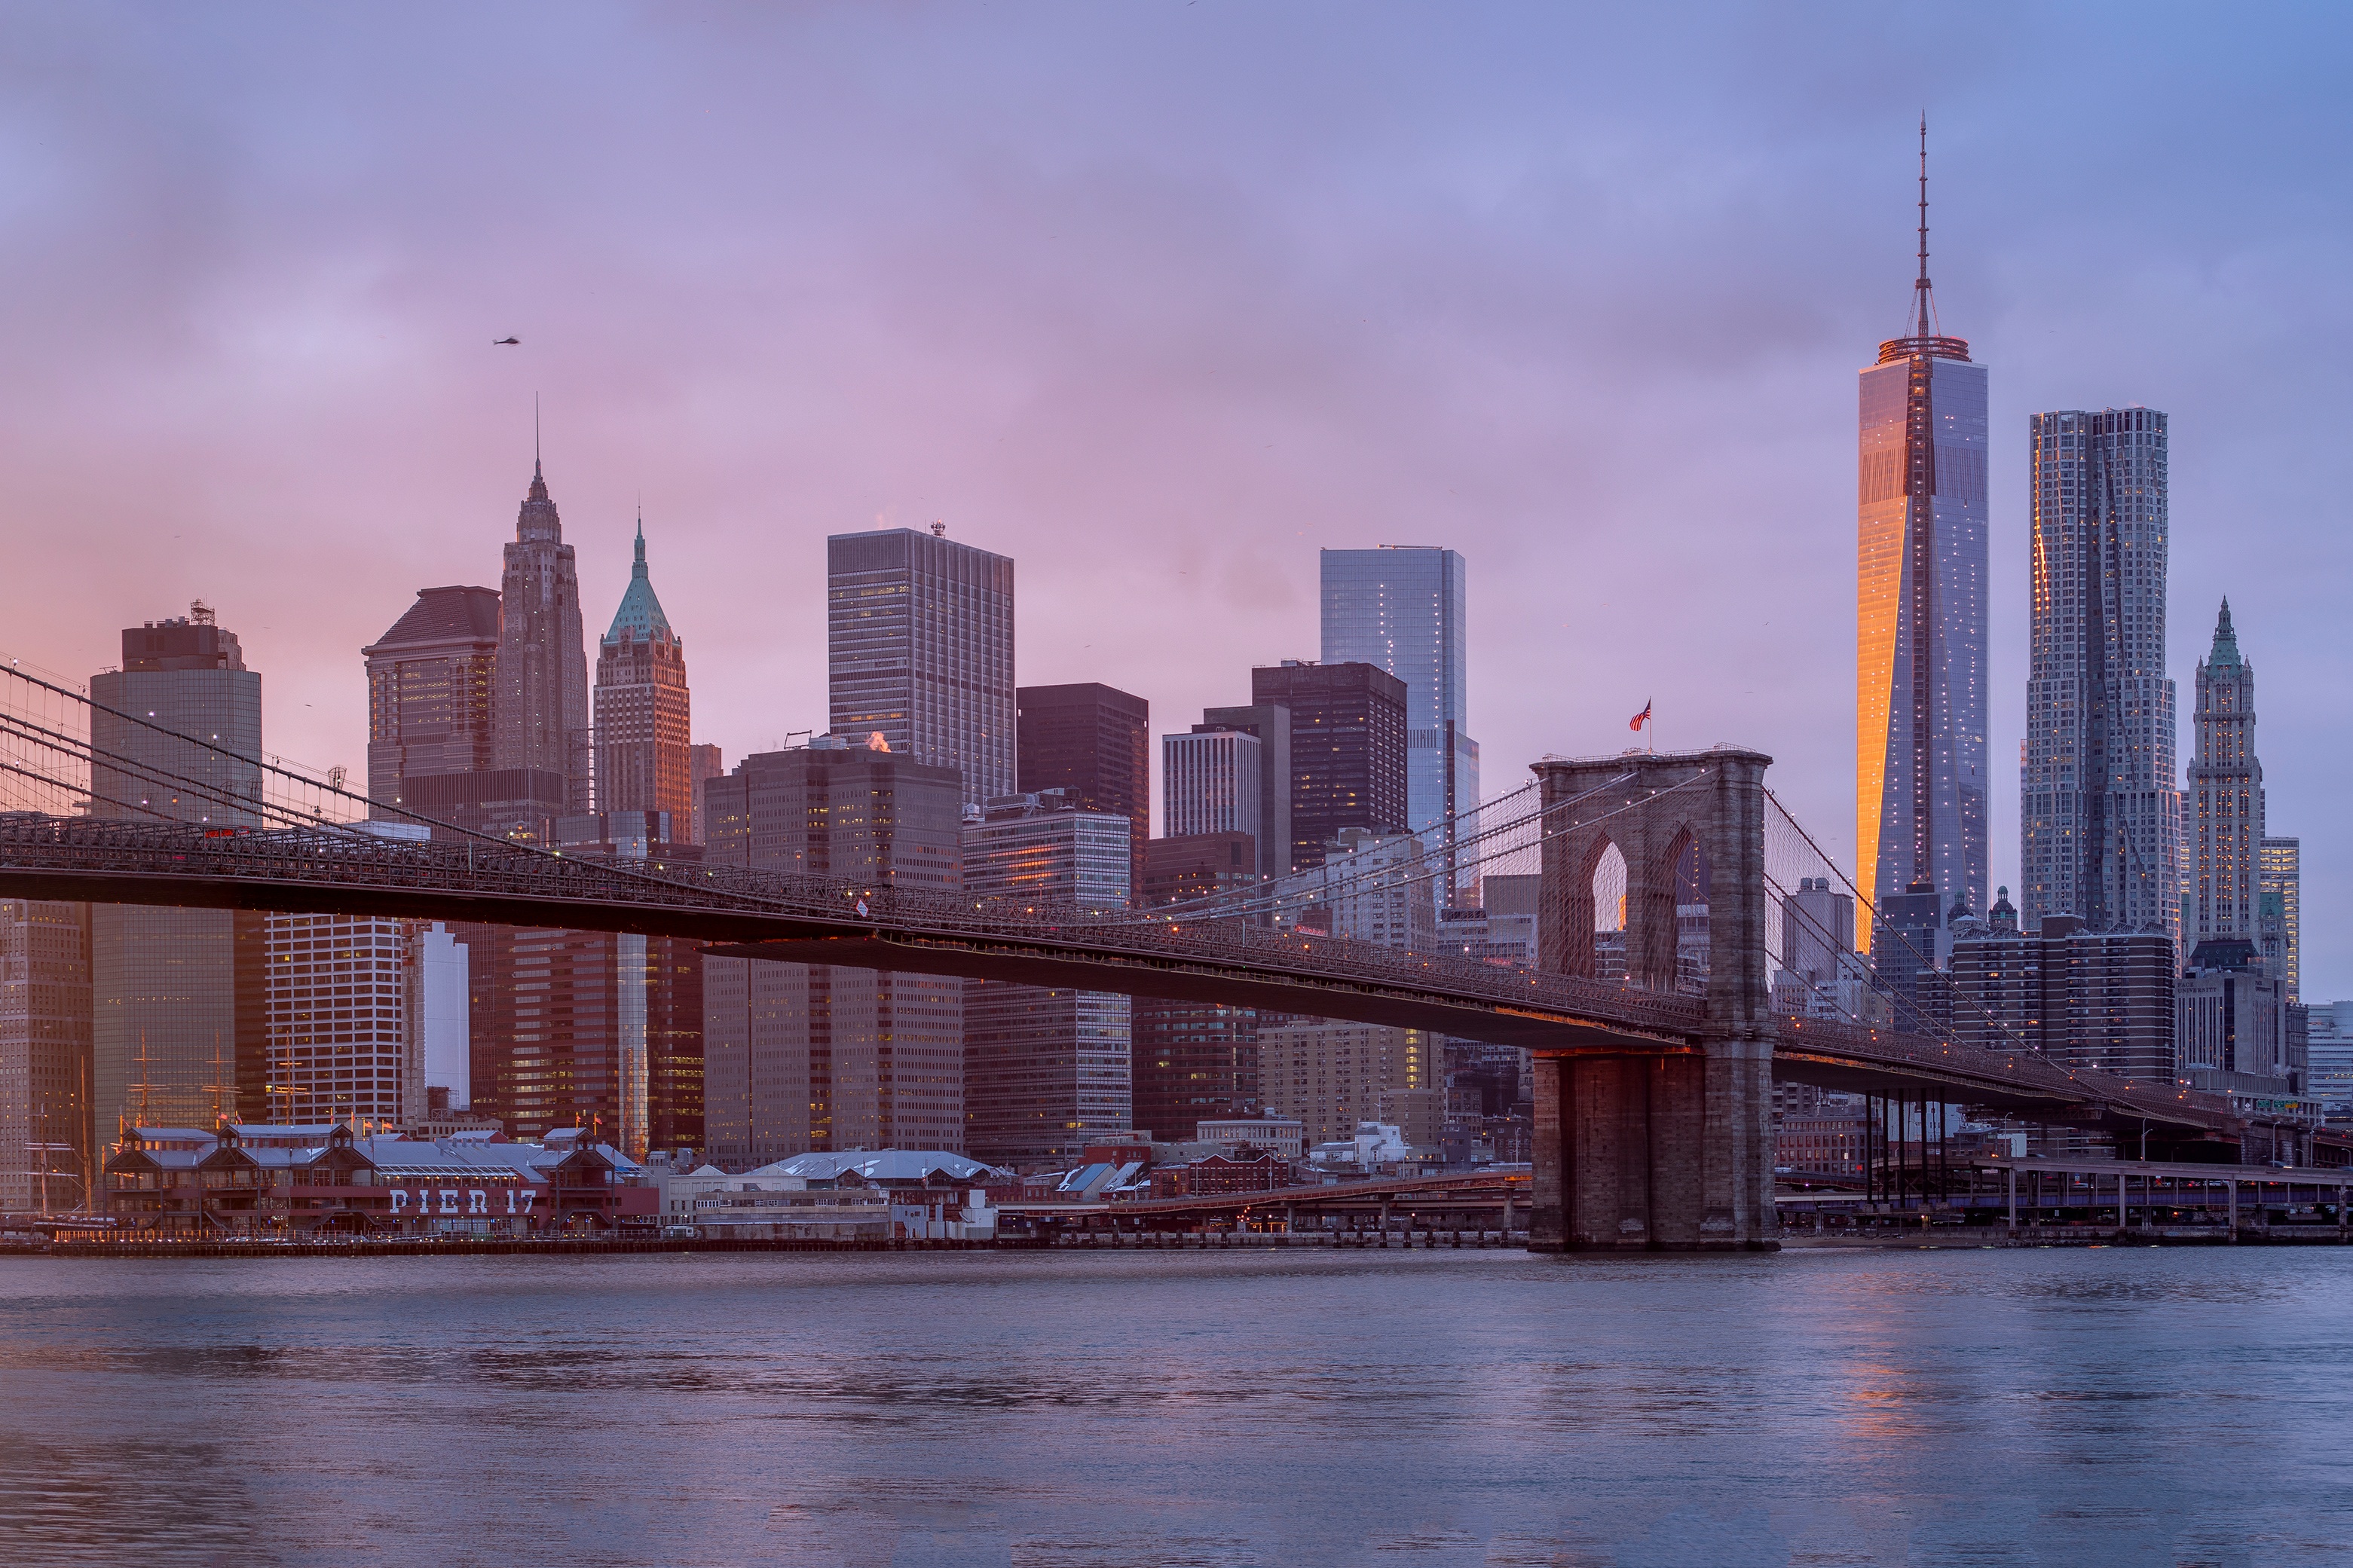
horizon, sunset, bridge, skyline, morning, city, skyscraper, river, cityscape, downtown, dusk, evening, reflection, landmark, waterway, tower block, metropolis, urban area, geographical feature, human settlement